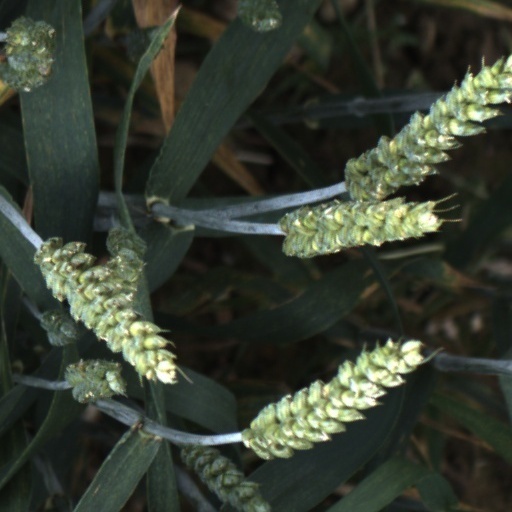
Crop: wheat